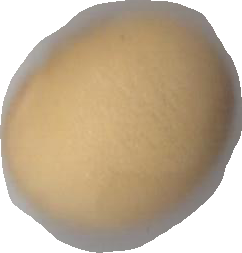
Variety: Dega